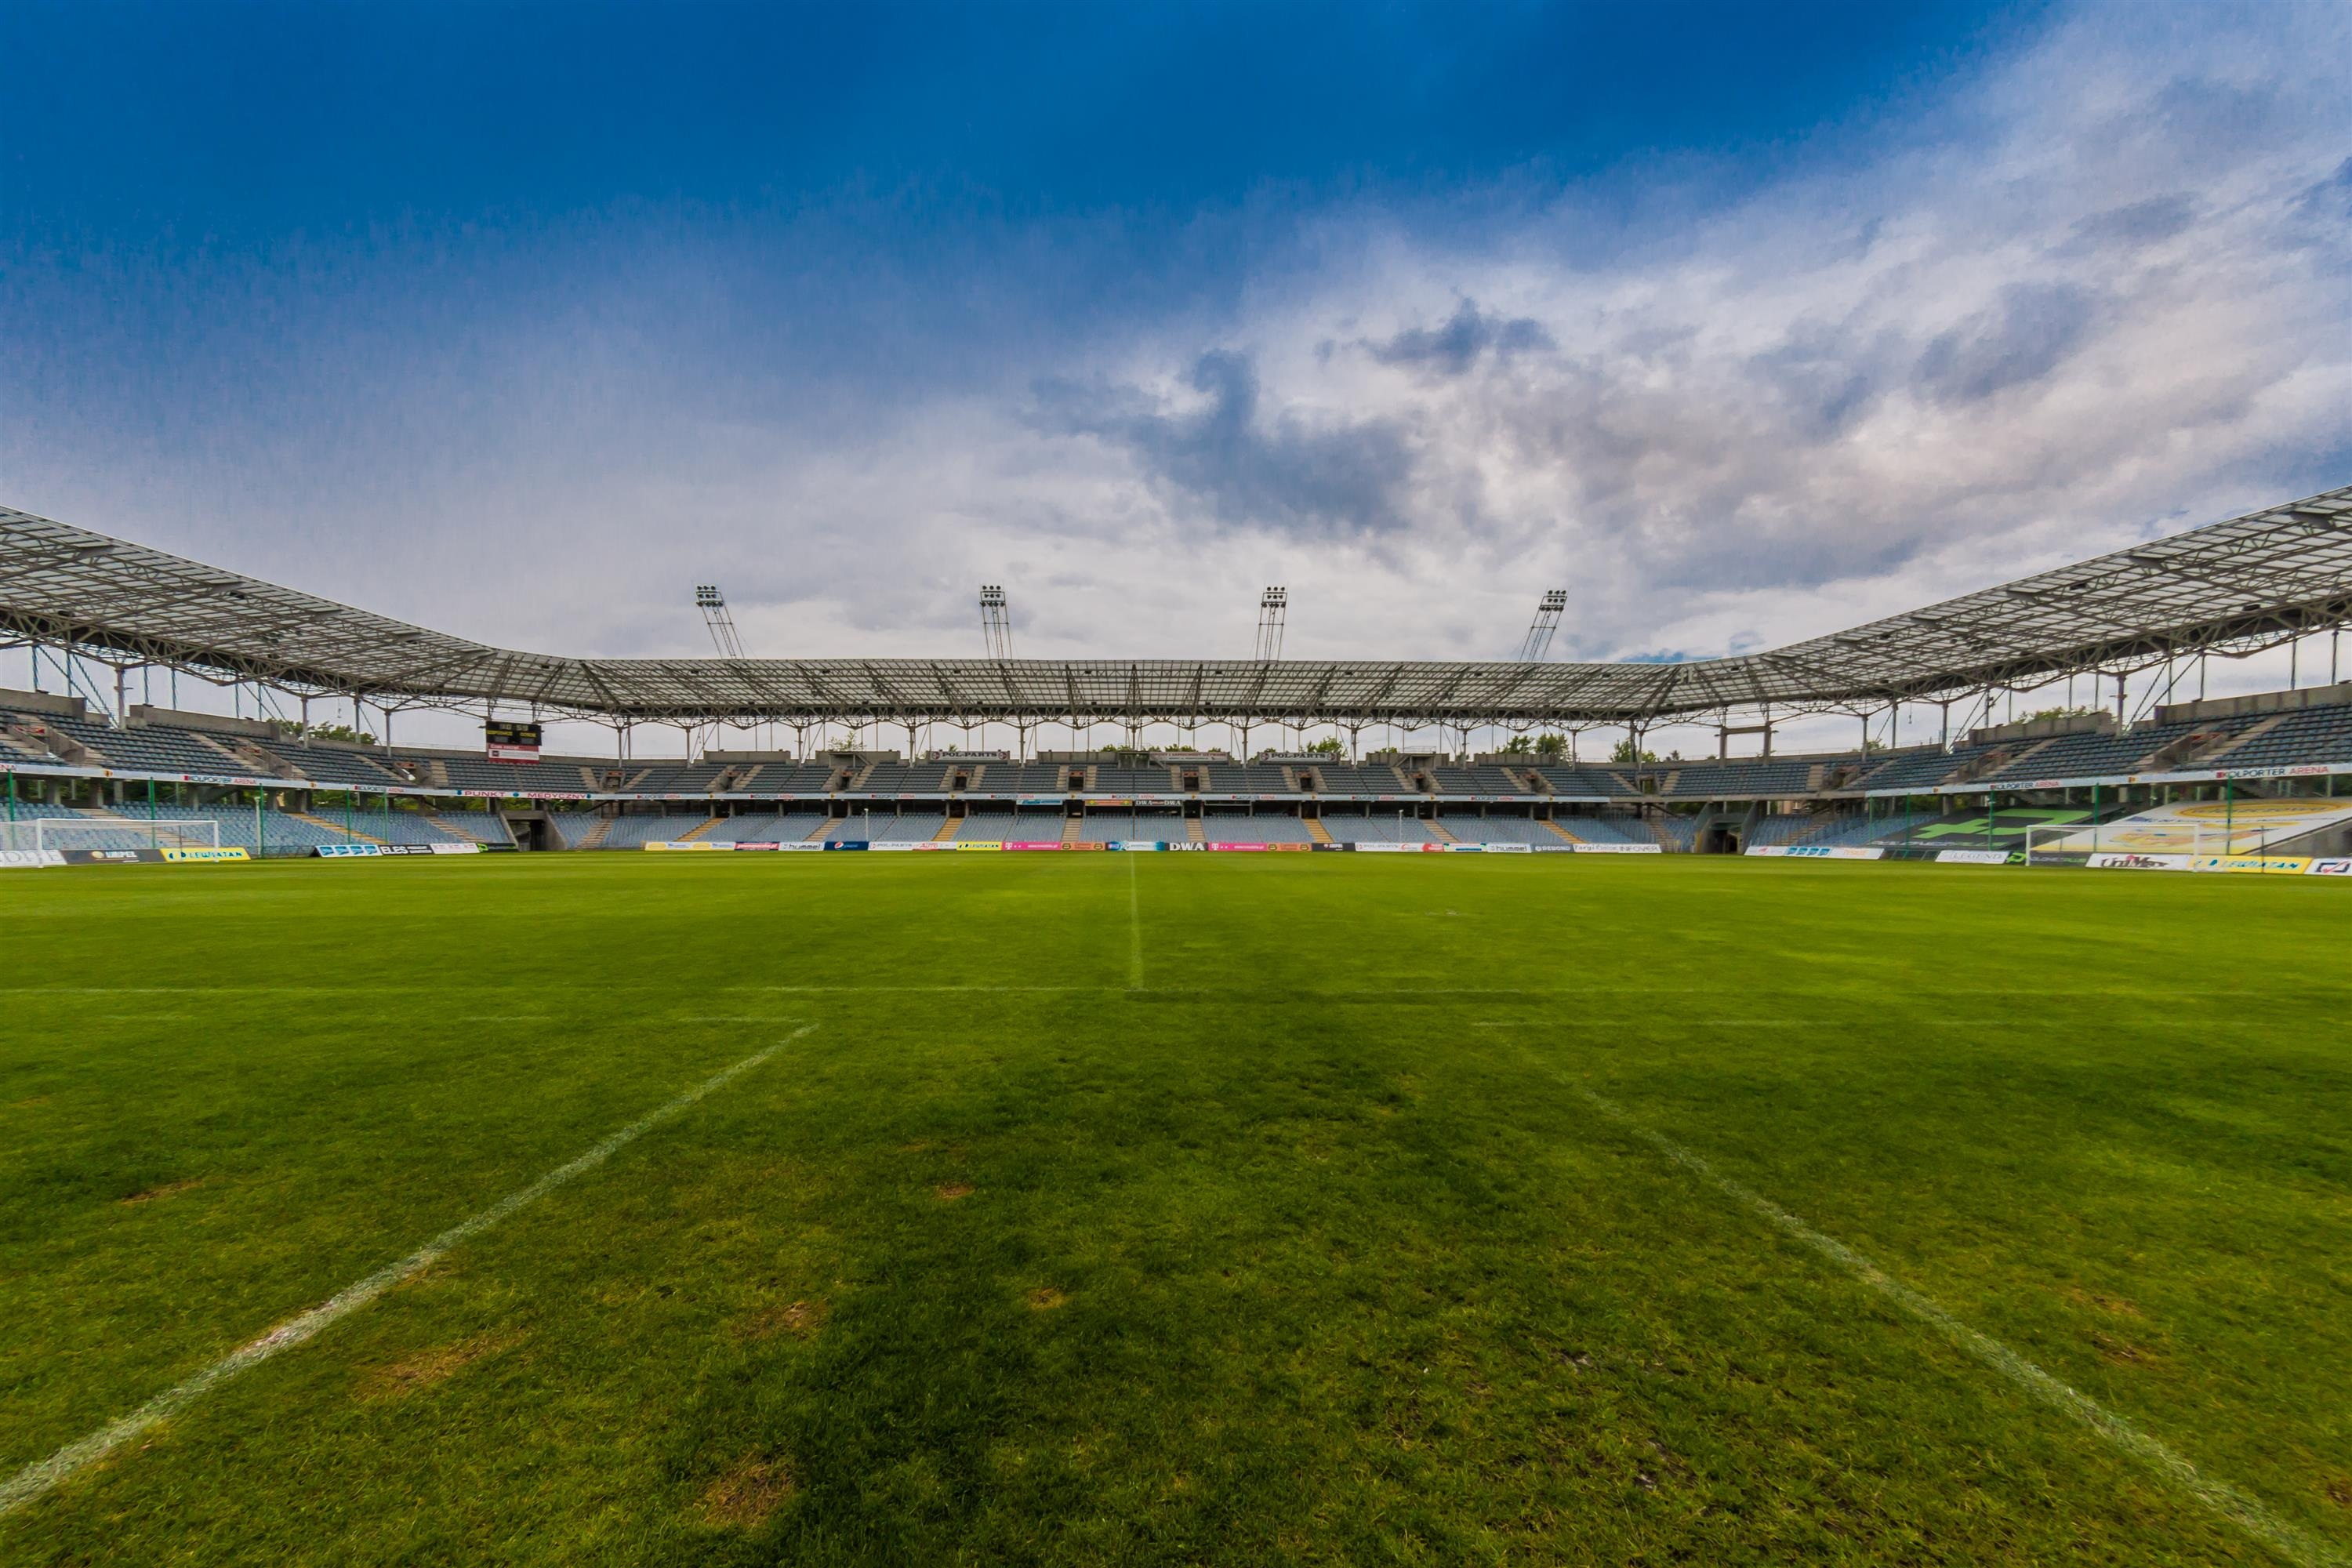
landscape, grass, structure, sport, field, game, panorama, football, stadium, baseball field, plain, arena, match, race track, stadion, the pitch, aerial photography, the ball, baseball park, geographical feature, atmosphere of earth, sport venue, soccer specific stadium